Willett House

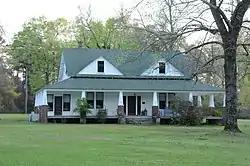

The Willett House is a historic house at 6563 Mount Holly Road, about east of Lisbon, Arkansas. The single story wood-frame house was built in 1926 by Scott and Mary Willett, and represents a well-preserved local example of Craftsman styling. The house is L-shaped, with two intersecting gable roof sections. It is sheathed in novelty siding, and has two interior chimneys. The northern facade features a wide hip roof extending over a porch supported by six battered wooden columns decorated with false battens. This porch wraps around the side elevations. The rest of the roof line has exposed rafter ends, and is further decorated with triangular knee brackets at the corners. The property also includes four outbuildings, including a c. 1900s barn.